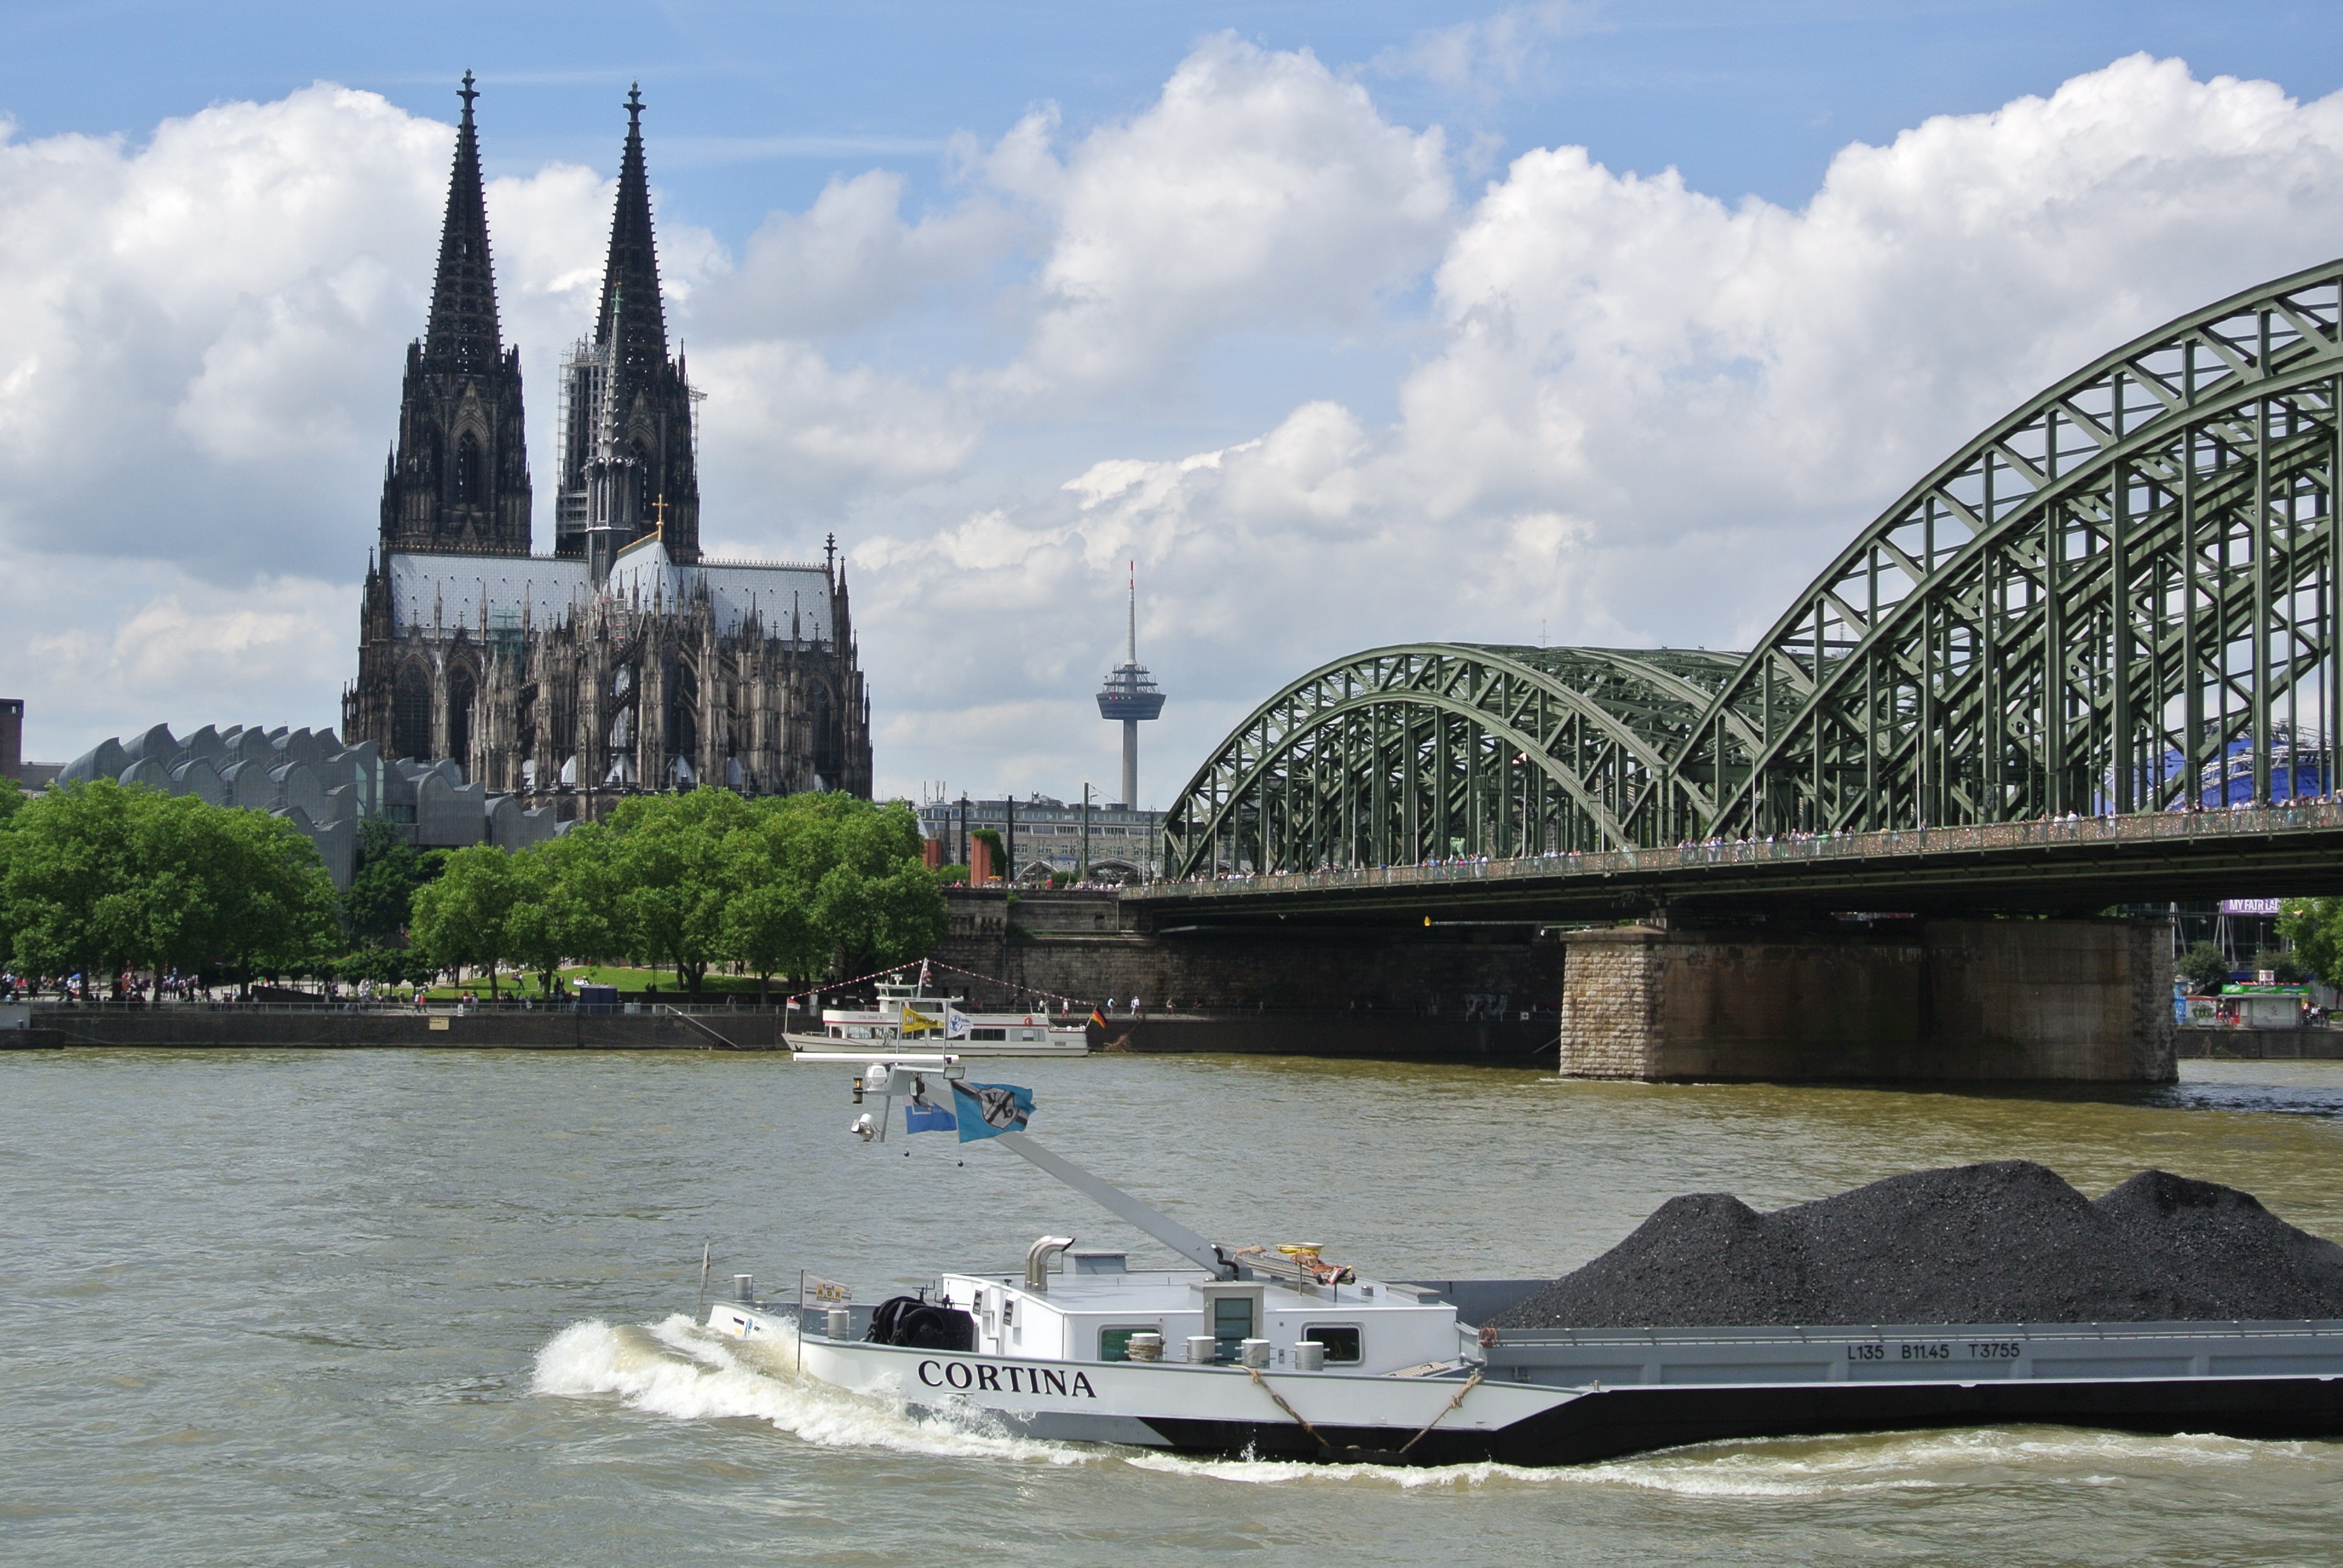
boat, bridge, river, vehicle, landmark, cathedral, waterway, cologne, shipping, dom, rhine, railway bridge, hohenzollern bridge, cologne on the rhine, cologne cathedral